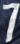
Number: 7